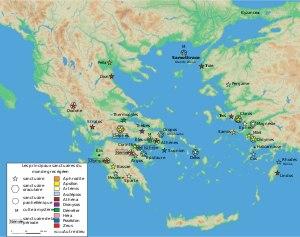
Le sanctuaire des Grands Dieux de Samothrace est l'un des principaux sanctuaires panhelléniques. Il est situé sur l'île de Samothrace au large de la Thrace. Construit immédiatement à l'ouest des remparts de la cité de Samothrace, il en est indépendant comme le montre l'envoi d'ambassadeurs de la cité au sanctuaire lors des fêtes.